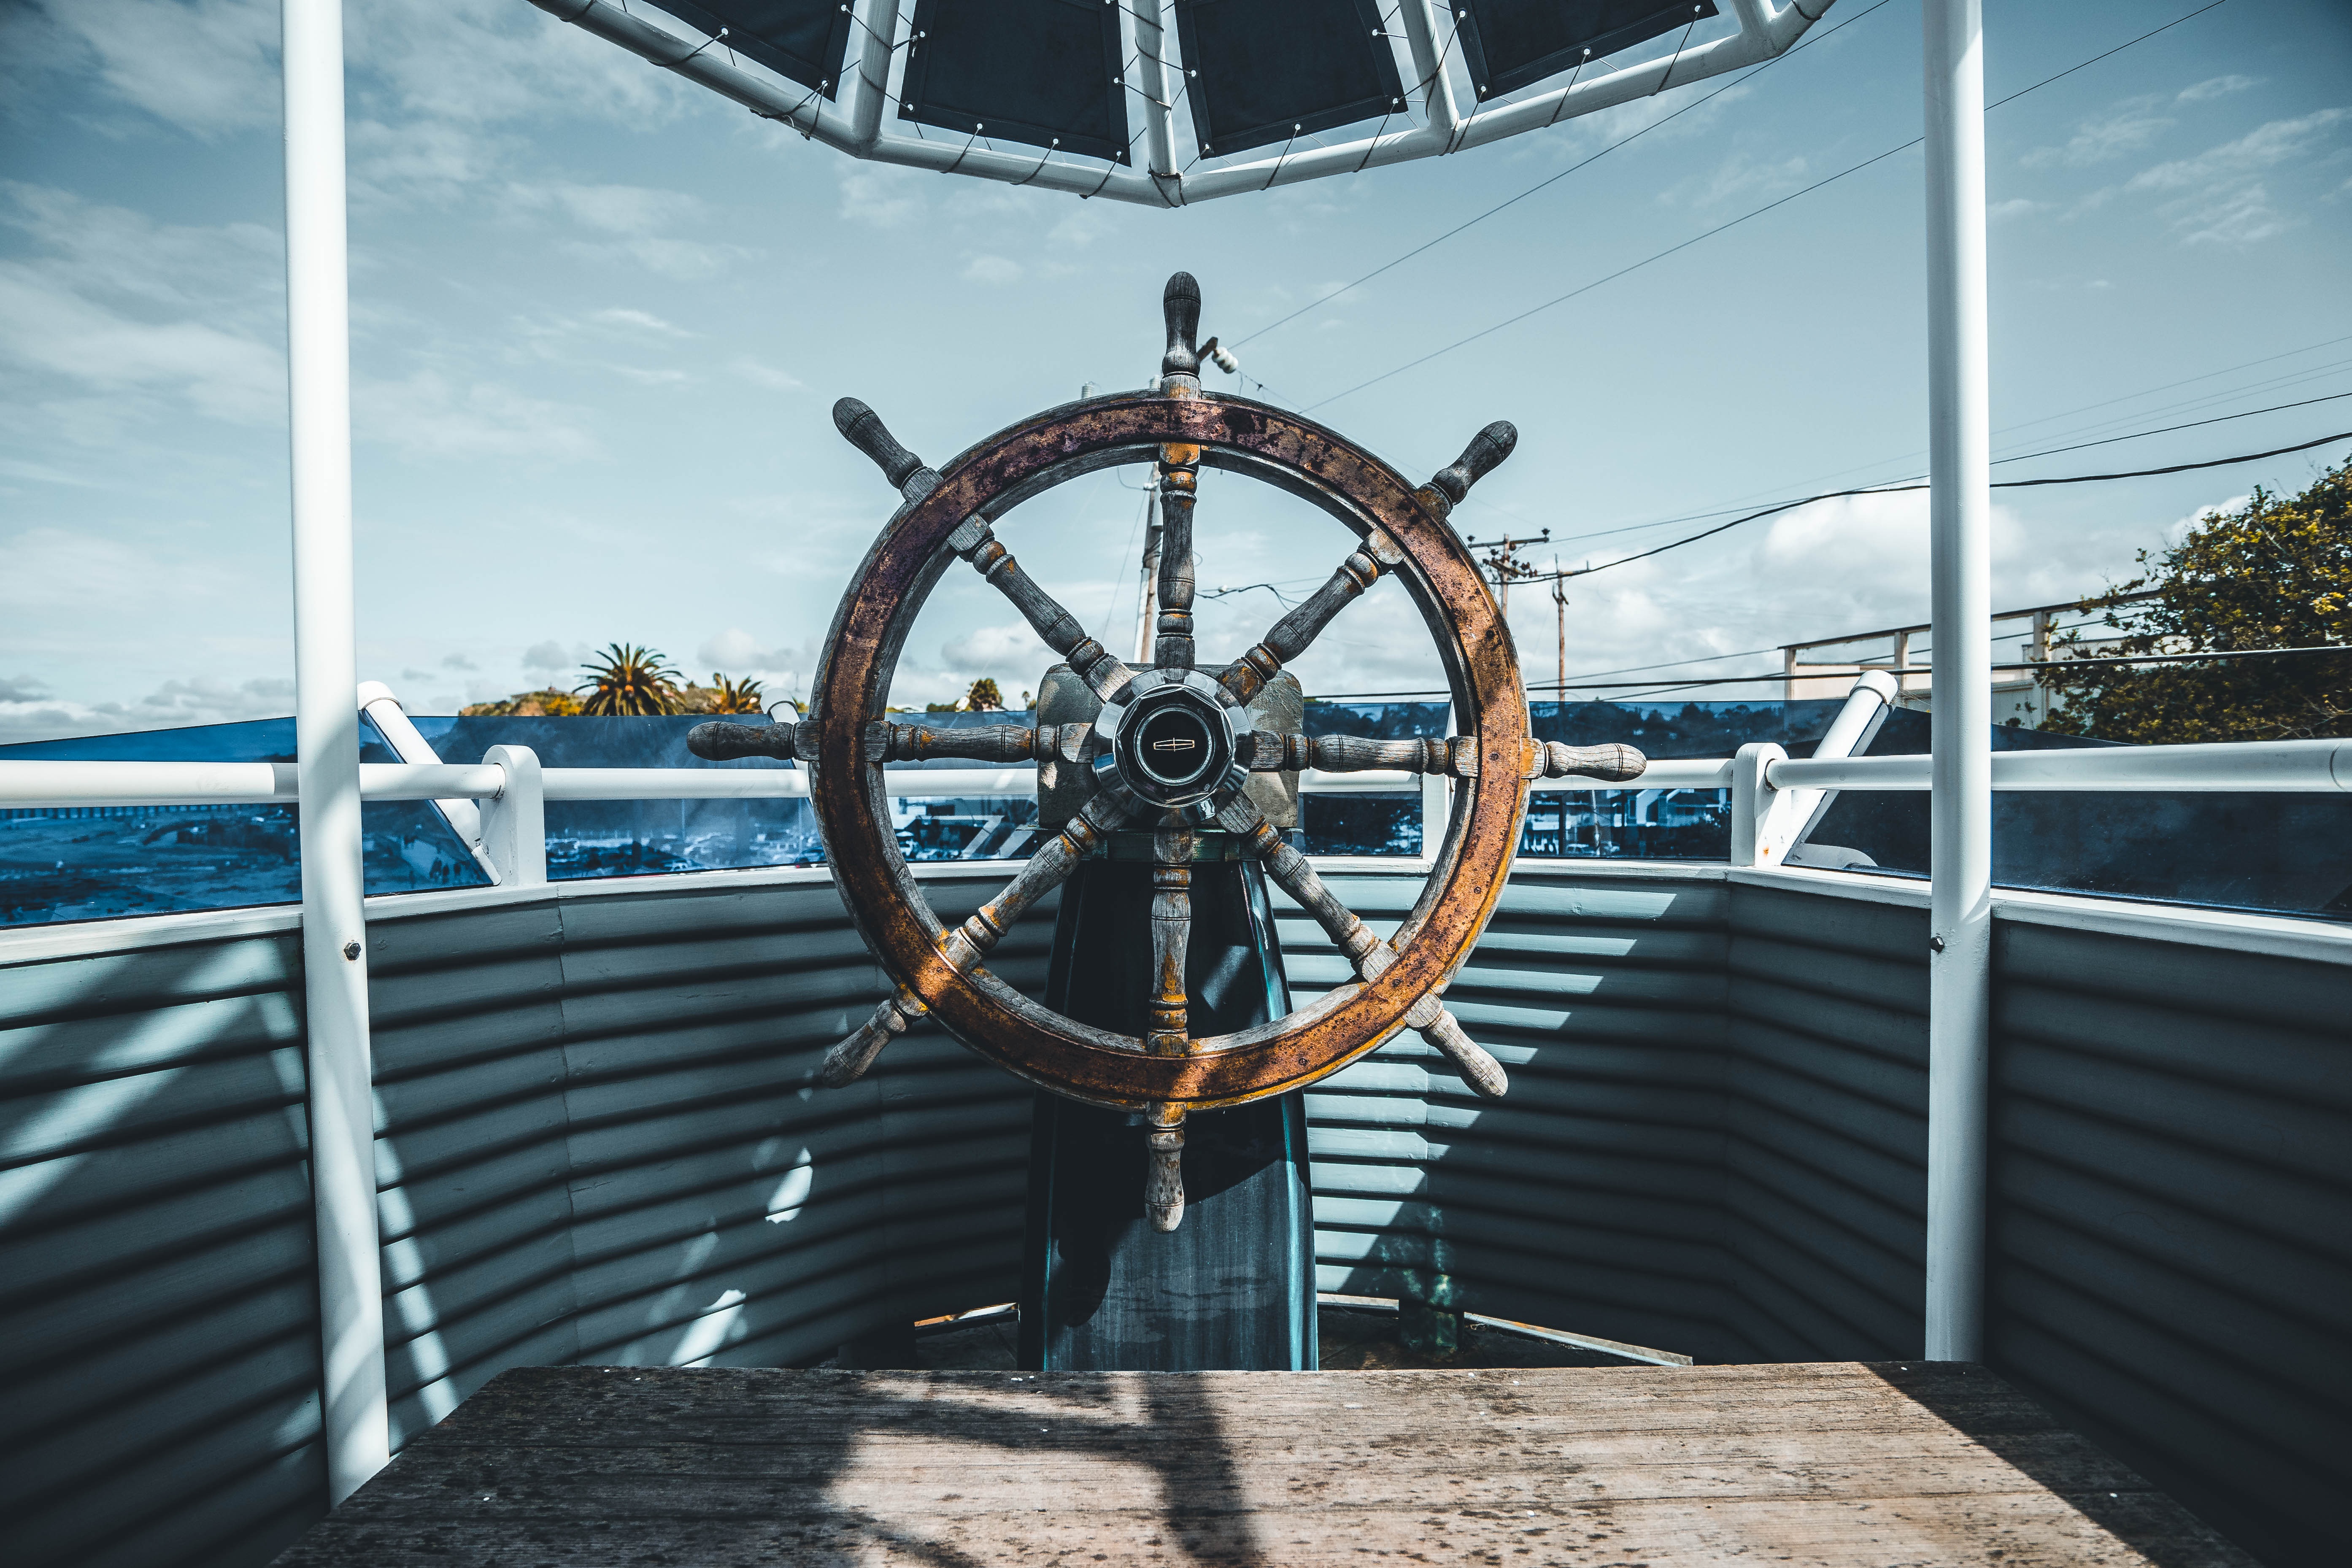
sky, boat, rustic, vehicle, yacht, blue, steering wheel, trees, wooden table, clouds, rusty